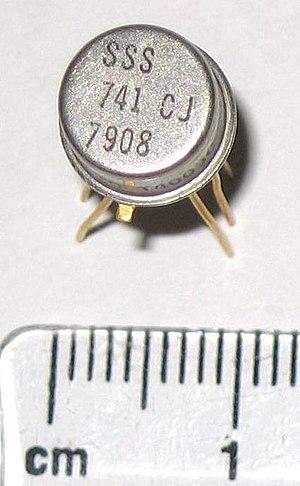
Un amplificateur opérationnel est un amplificateur différentiel : c'est un amplificateur électronique qui amplifie une différence de potentiel électrique présente à ses entrées. Initialement, les AOP ont été conçus pour effectuer des opérations mathématiques dans les calculateurs analogiques : ils permettaient d'implémenter facilement les opérations mathématiques de base comme l'addition, la soustraction, l'intégration, la dérivation et d'autres. Par la suite, l'amplificateur opérationnel est utilisé dans bien d'autres applications comme la commande de moteurs, la régulation de tension, les sources de courants ou encore les oscillateurs.
Un amplificateur électronique est un système électronique augmentant la tension et/ou l’intensité d’un signal électrique. L’énergie nécessaire à l’amplification est tirée de l’alimentation électrique du système. Un amplificateur parfait ne déforme pas le signal d’entrée : sa sortie est une réplique exacte de l’entrée mais d’amplitude majorée.